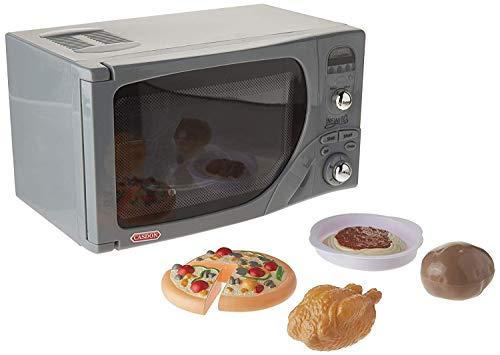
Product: Casdon Electronic Toy Microwave
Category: Home & Kitchen | Kitchen & Dining | Small Appliance Parts & Accessories | Microwave Oven Parts & Accessories
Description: Casdons Electronic Microwave toy is a timeless classic unsurpassed throughout the world.
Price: $24.00
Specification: ProductDimensions:34.5x17.5x20inches|ItemWeight:2.91pounds|ShippingWeight:3.3pounds(Viewshippingratesandpolicies)|DomesticShipping:ItemcanbeshippedwithinU.S.|InternationalShipping:ThisitemcanbeshippedtoselectcountriesoutsideoftheU.S.LearnMore|ASIN:B000296LJS|Itemmodelnumber:492|Manufacturerrecommendedage:36months-8years|Batteries:3AAbatteriesrequired.